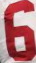
Number: 6